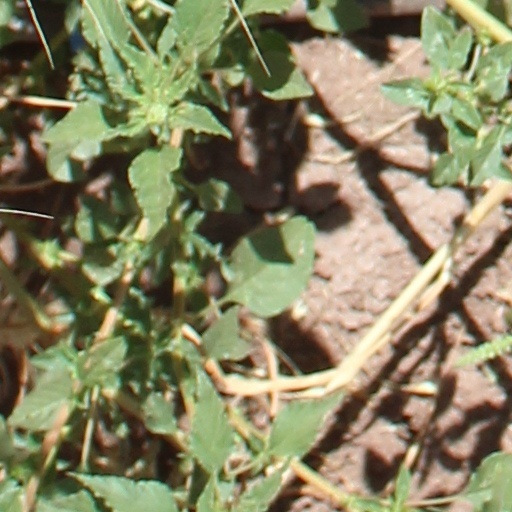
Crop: wheat